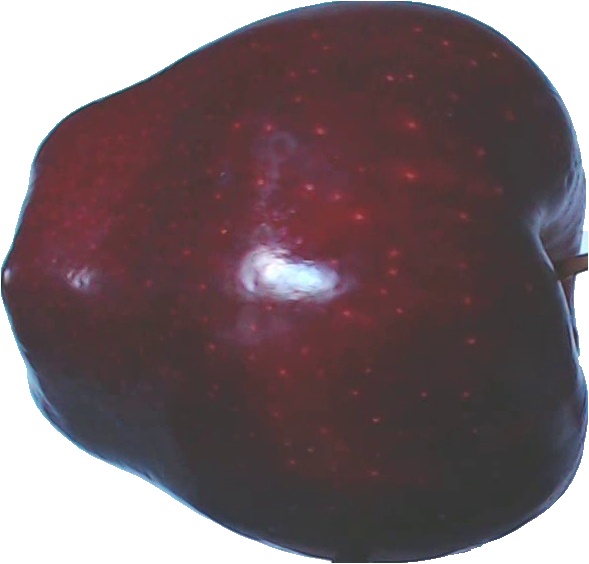
Label: apple_red_delicios_1